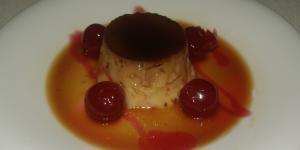
flan de huevo en moldes individuales